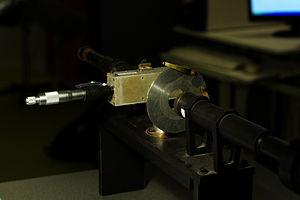
Compensateur de Babinet
Le compensateur de Soleil-Babinet est une lame de retard biréfringente couramment employée en optique pour tourner la polarisation de différentes longueurs d'onde ou comme compensateur de phase. Il consiste en deux prismes biréfringents, généralement en quartz, qui coulissent l'un sur l'autre pour ajuster la différence de chemin optique entre l'axe rapide et lent de la polarisation, ou bien qui ne coulissent pas, l'ensemble du compensateur étant alors chariotable dans une direction orthogonale à l'axe optique. Cet élément optique porte le nom des inventeurs Jacques Babinet et Jean-Baptiste Soleil.